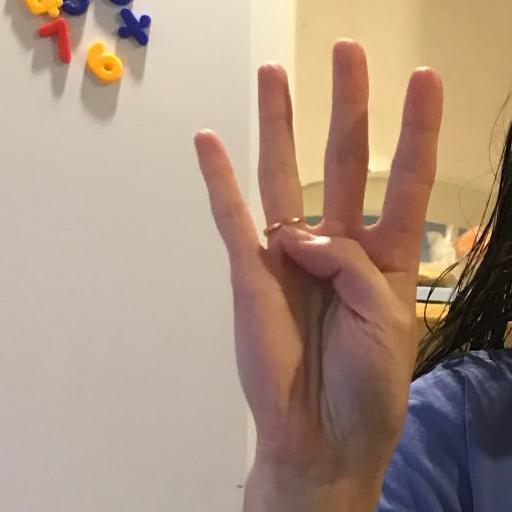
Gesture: four